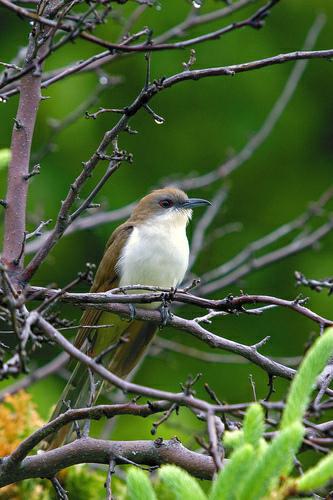
A photo of a black billed cuckoo